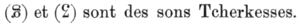
ᵷ, appelé g culbuté, est une lettre additionnelle utilisée dans la translittération du gan culbuté géorgien ‹ ჹ › utilisé dans l’écriture du tabassaran. Elle est formée d’un G minuscule ‹ g › culbuté.